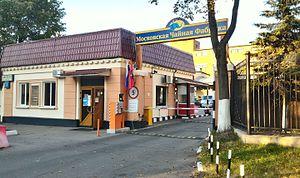
Le thé en Russie fait son apparition au XVIIᵉ siècle lorsque des dirigeants mongols en offrent au tsar Michel Iᵉʳ. Il gagne en popularité après le traité de Nertchinsk, qui marque la naissance de la route de Sibérie. À la fin du XVIIIᵉ siècle, la boisson finit par se démocratiser dans tout le pays et le samovar devient rapidement le symbole du thé dans la littérature et l'imaginaire collectif. Le XXᵉ siècle connait paradoxalement des difficultés d'approvisionnement alors que de grandes campagnes sont lancées pour combattre l'alcoolisme en lui substituant cette boisson au travail et dans l'armée.